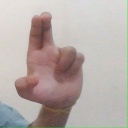
अक्षर: आ